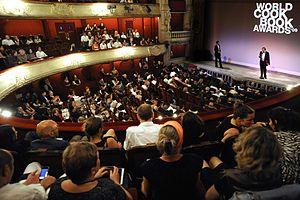
Les Gourmand Awards récompensent chaque année les meilleurs livres de cuisine et du vin. Ils ont été fondés en 1995 par Édouard Cointreau.
La salle Richelieu se trouve dans le Palais-Royal à Paris dans le 1ᵉʳ arrondissement. C'est une salle de théâtre à l'italienne construite par l'architecte Victor Louis. Elle peut recevoir 862 spectateurs.